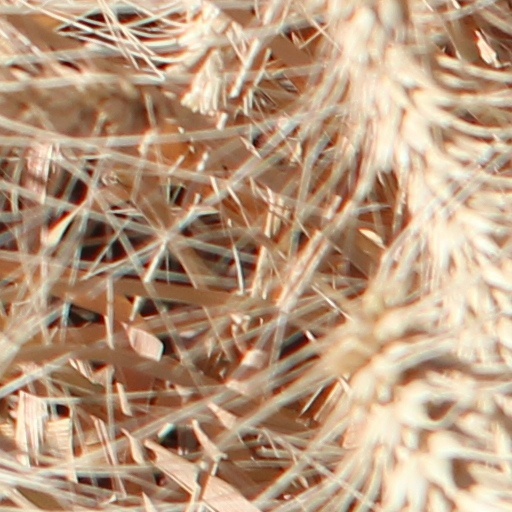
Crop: wheat